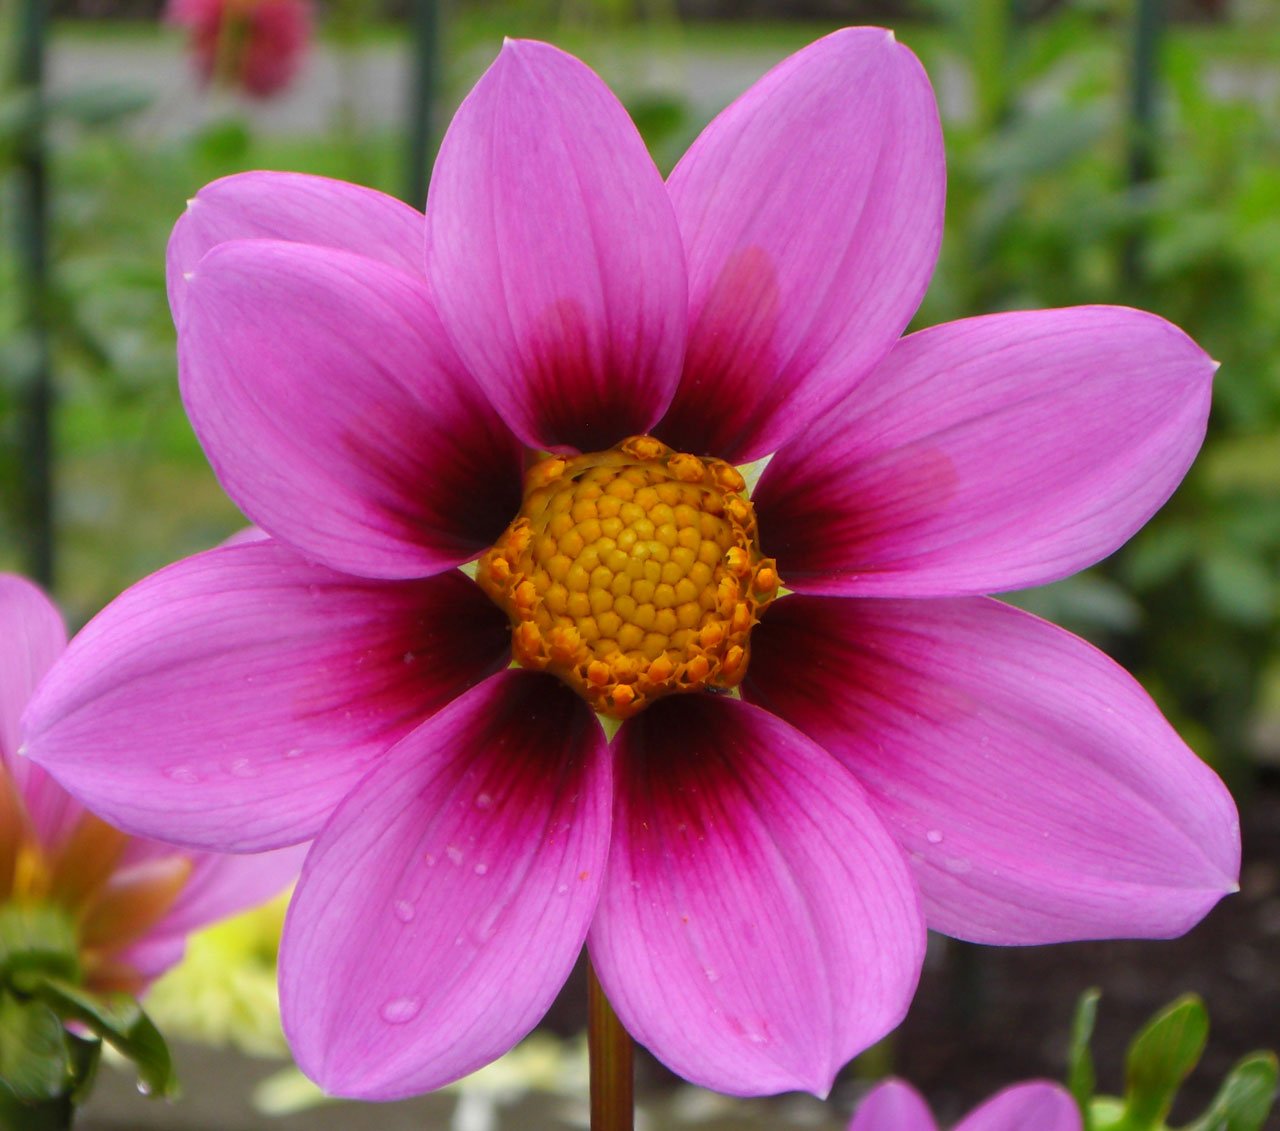
blossom, plant, flower, purple, petal, bloom, floral, botany, pink, flora, close up, dahlia, petals, beautiful, macro photography, flowering plant, cosmos flower, daisy family, annual plant, plant stem, land plant, garden cosmos